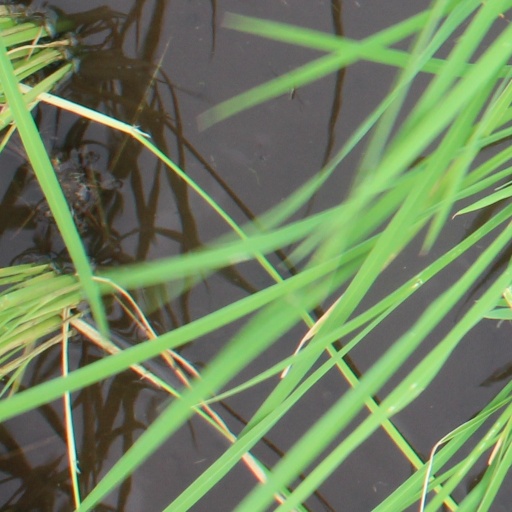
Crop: rice